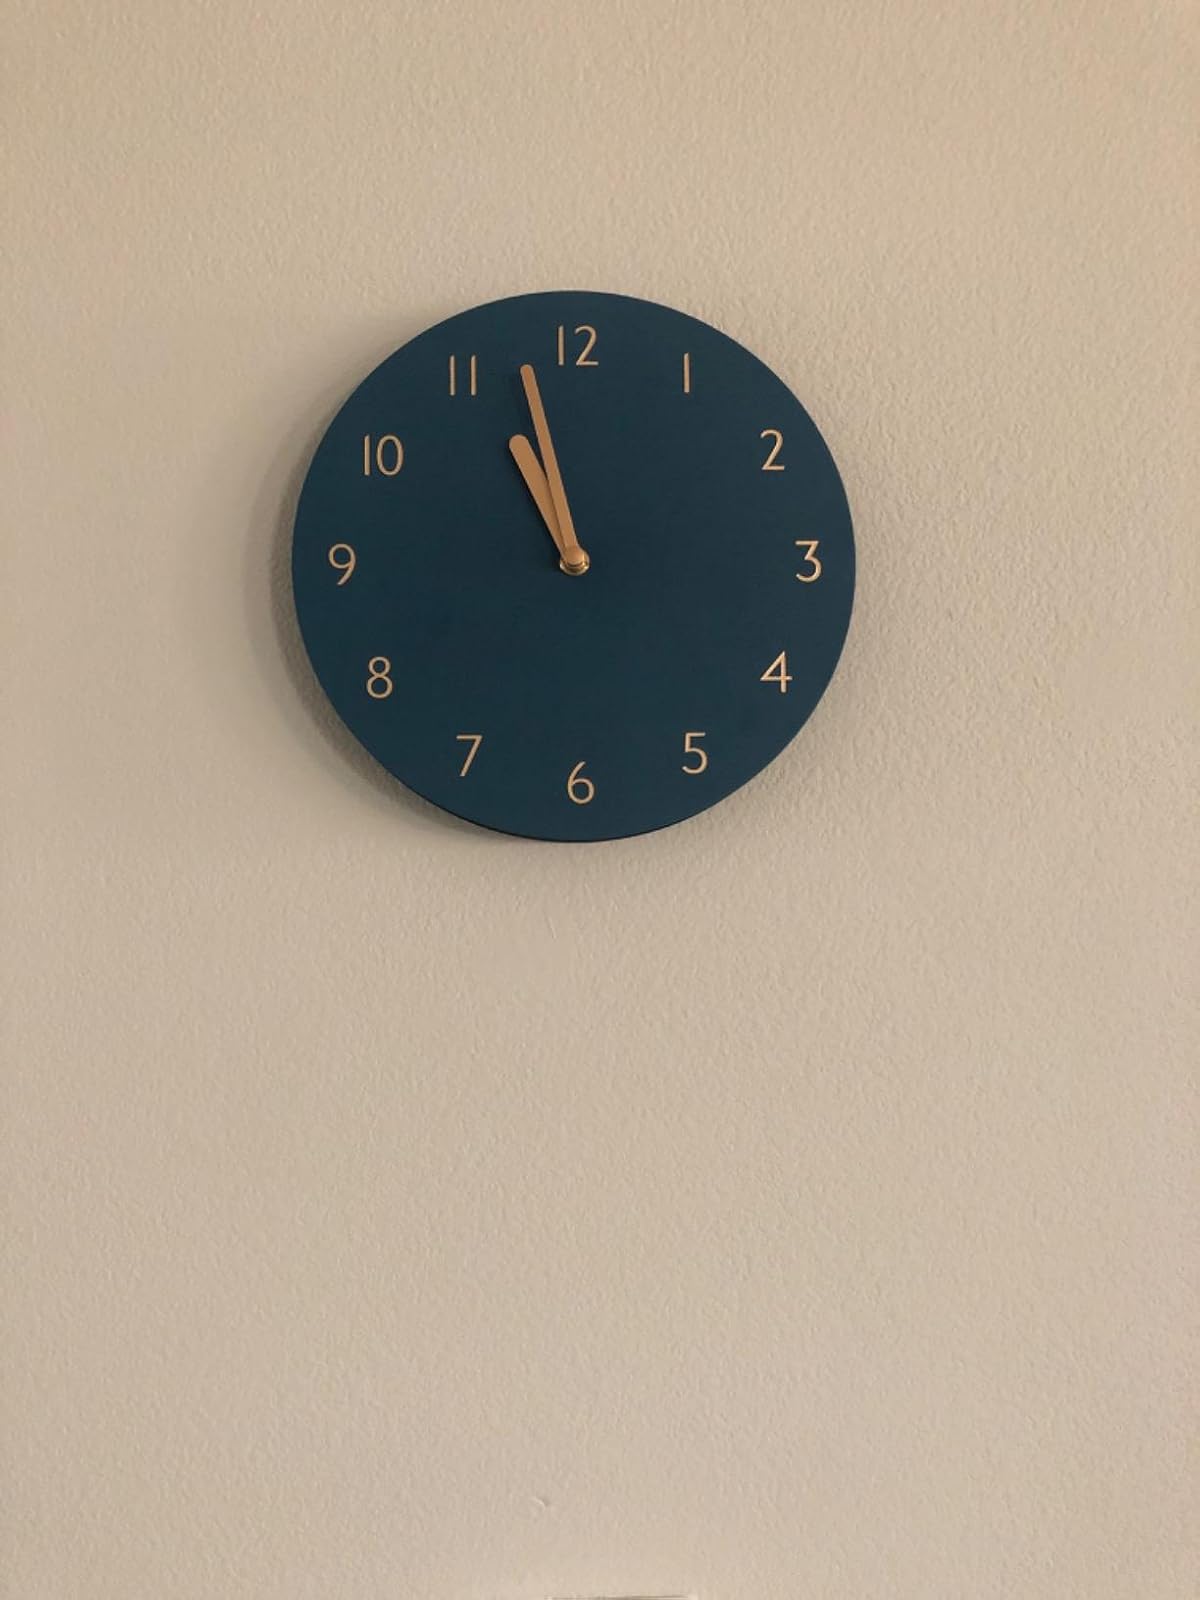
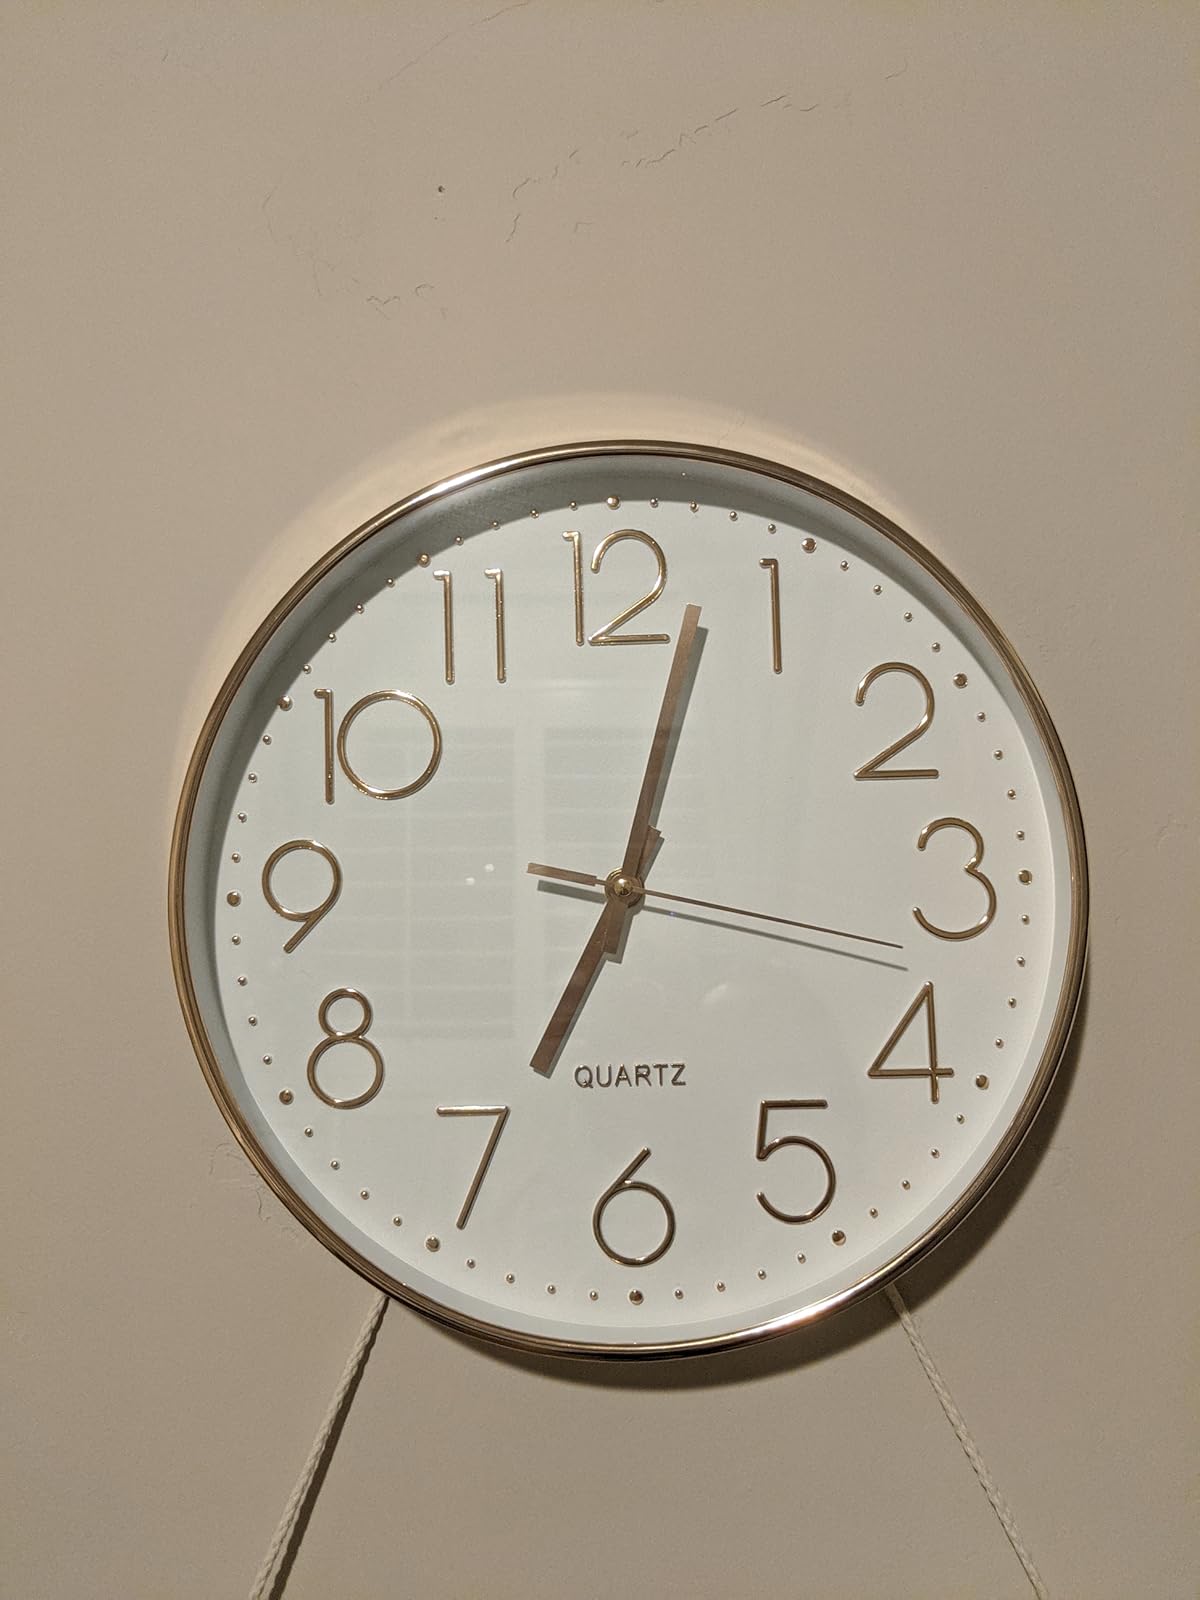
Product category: clock
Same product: no